Planning and development in Detroit

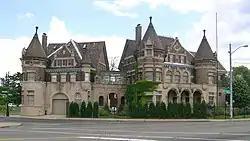
Offices of the Phoenix Group, a Detroit firm which participates in revitalizations

In June 2007, the Detroit Riverfront Conservancy, a 501(c)(3) organization, celebrated the first significant opening of new public space on the Detroit International Riverfront since its inception in early 2003. It has raised hundreds of millions of dollars to develop and manage Detroit's riverfront. The International Riverfront area ranges from the Ambassador Bridge to Belle Isle in downtown Detroit, encompassing a multitude of parks, restaurants, retail shops, skyscrapers, and high-rise residential areas along the Detroit River.